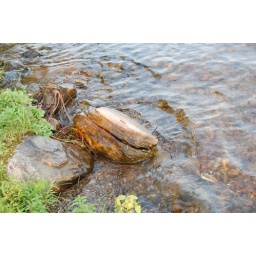
A rock in the lake by the beach.